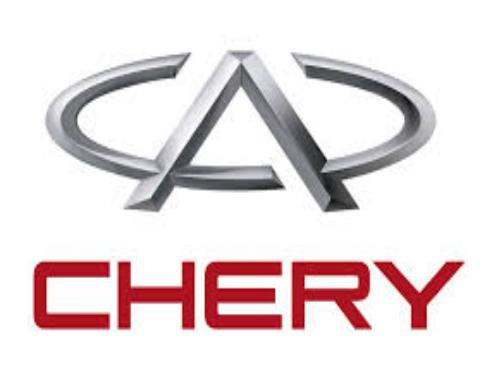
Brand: Chery
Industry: Transportation